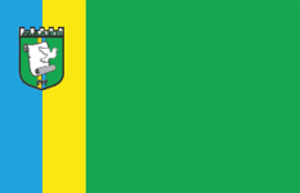
Malyn ou Maline est une ville de l'oblast de Jytomyr, en Ukraine, le ville de signification regionale et le centre administratif du raïon de Malyn. Sa population s'élevait à 26 484 habitants en 2017.